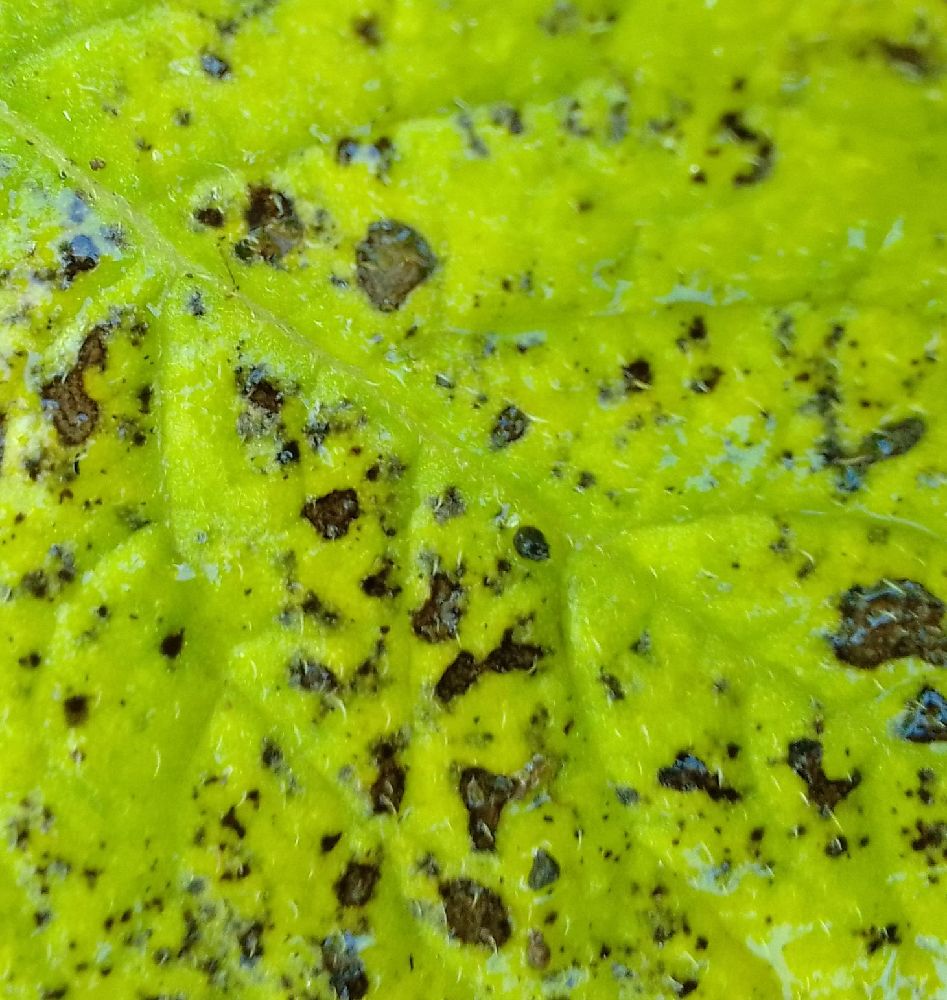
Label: Early blight